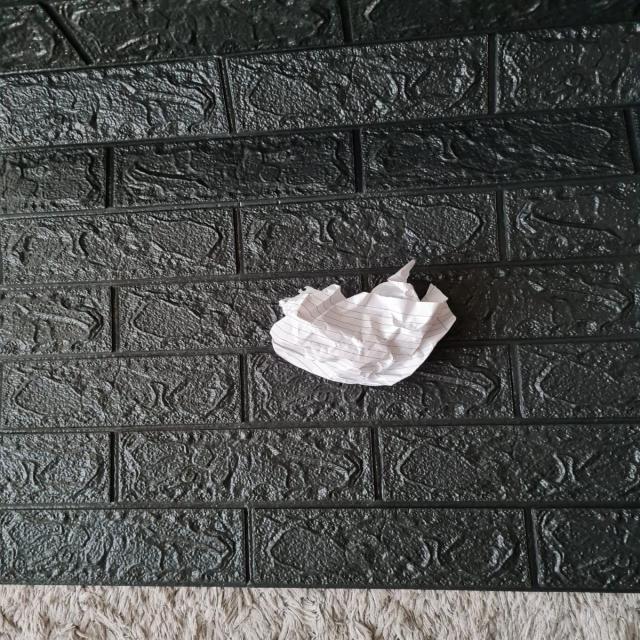
Label: tissues